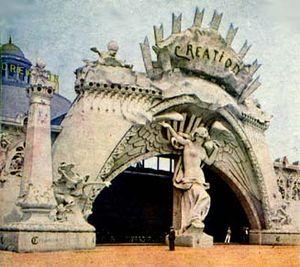
Le staff est un matériau de construction préfabriqué à base de plâtre armé de fibres.